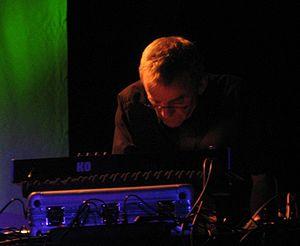
Dieter Moebius est un compositeur germano-suisse de musique électronique, particulièrement de musique expérimentale et ambient, né le 16 janvier 1944 à Saint-Gall en Suisse et mort le 20 juillet 2015 à l'âge de 71 ans. Il a fait partie des pionniers allemands du « krautrock ».